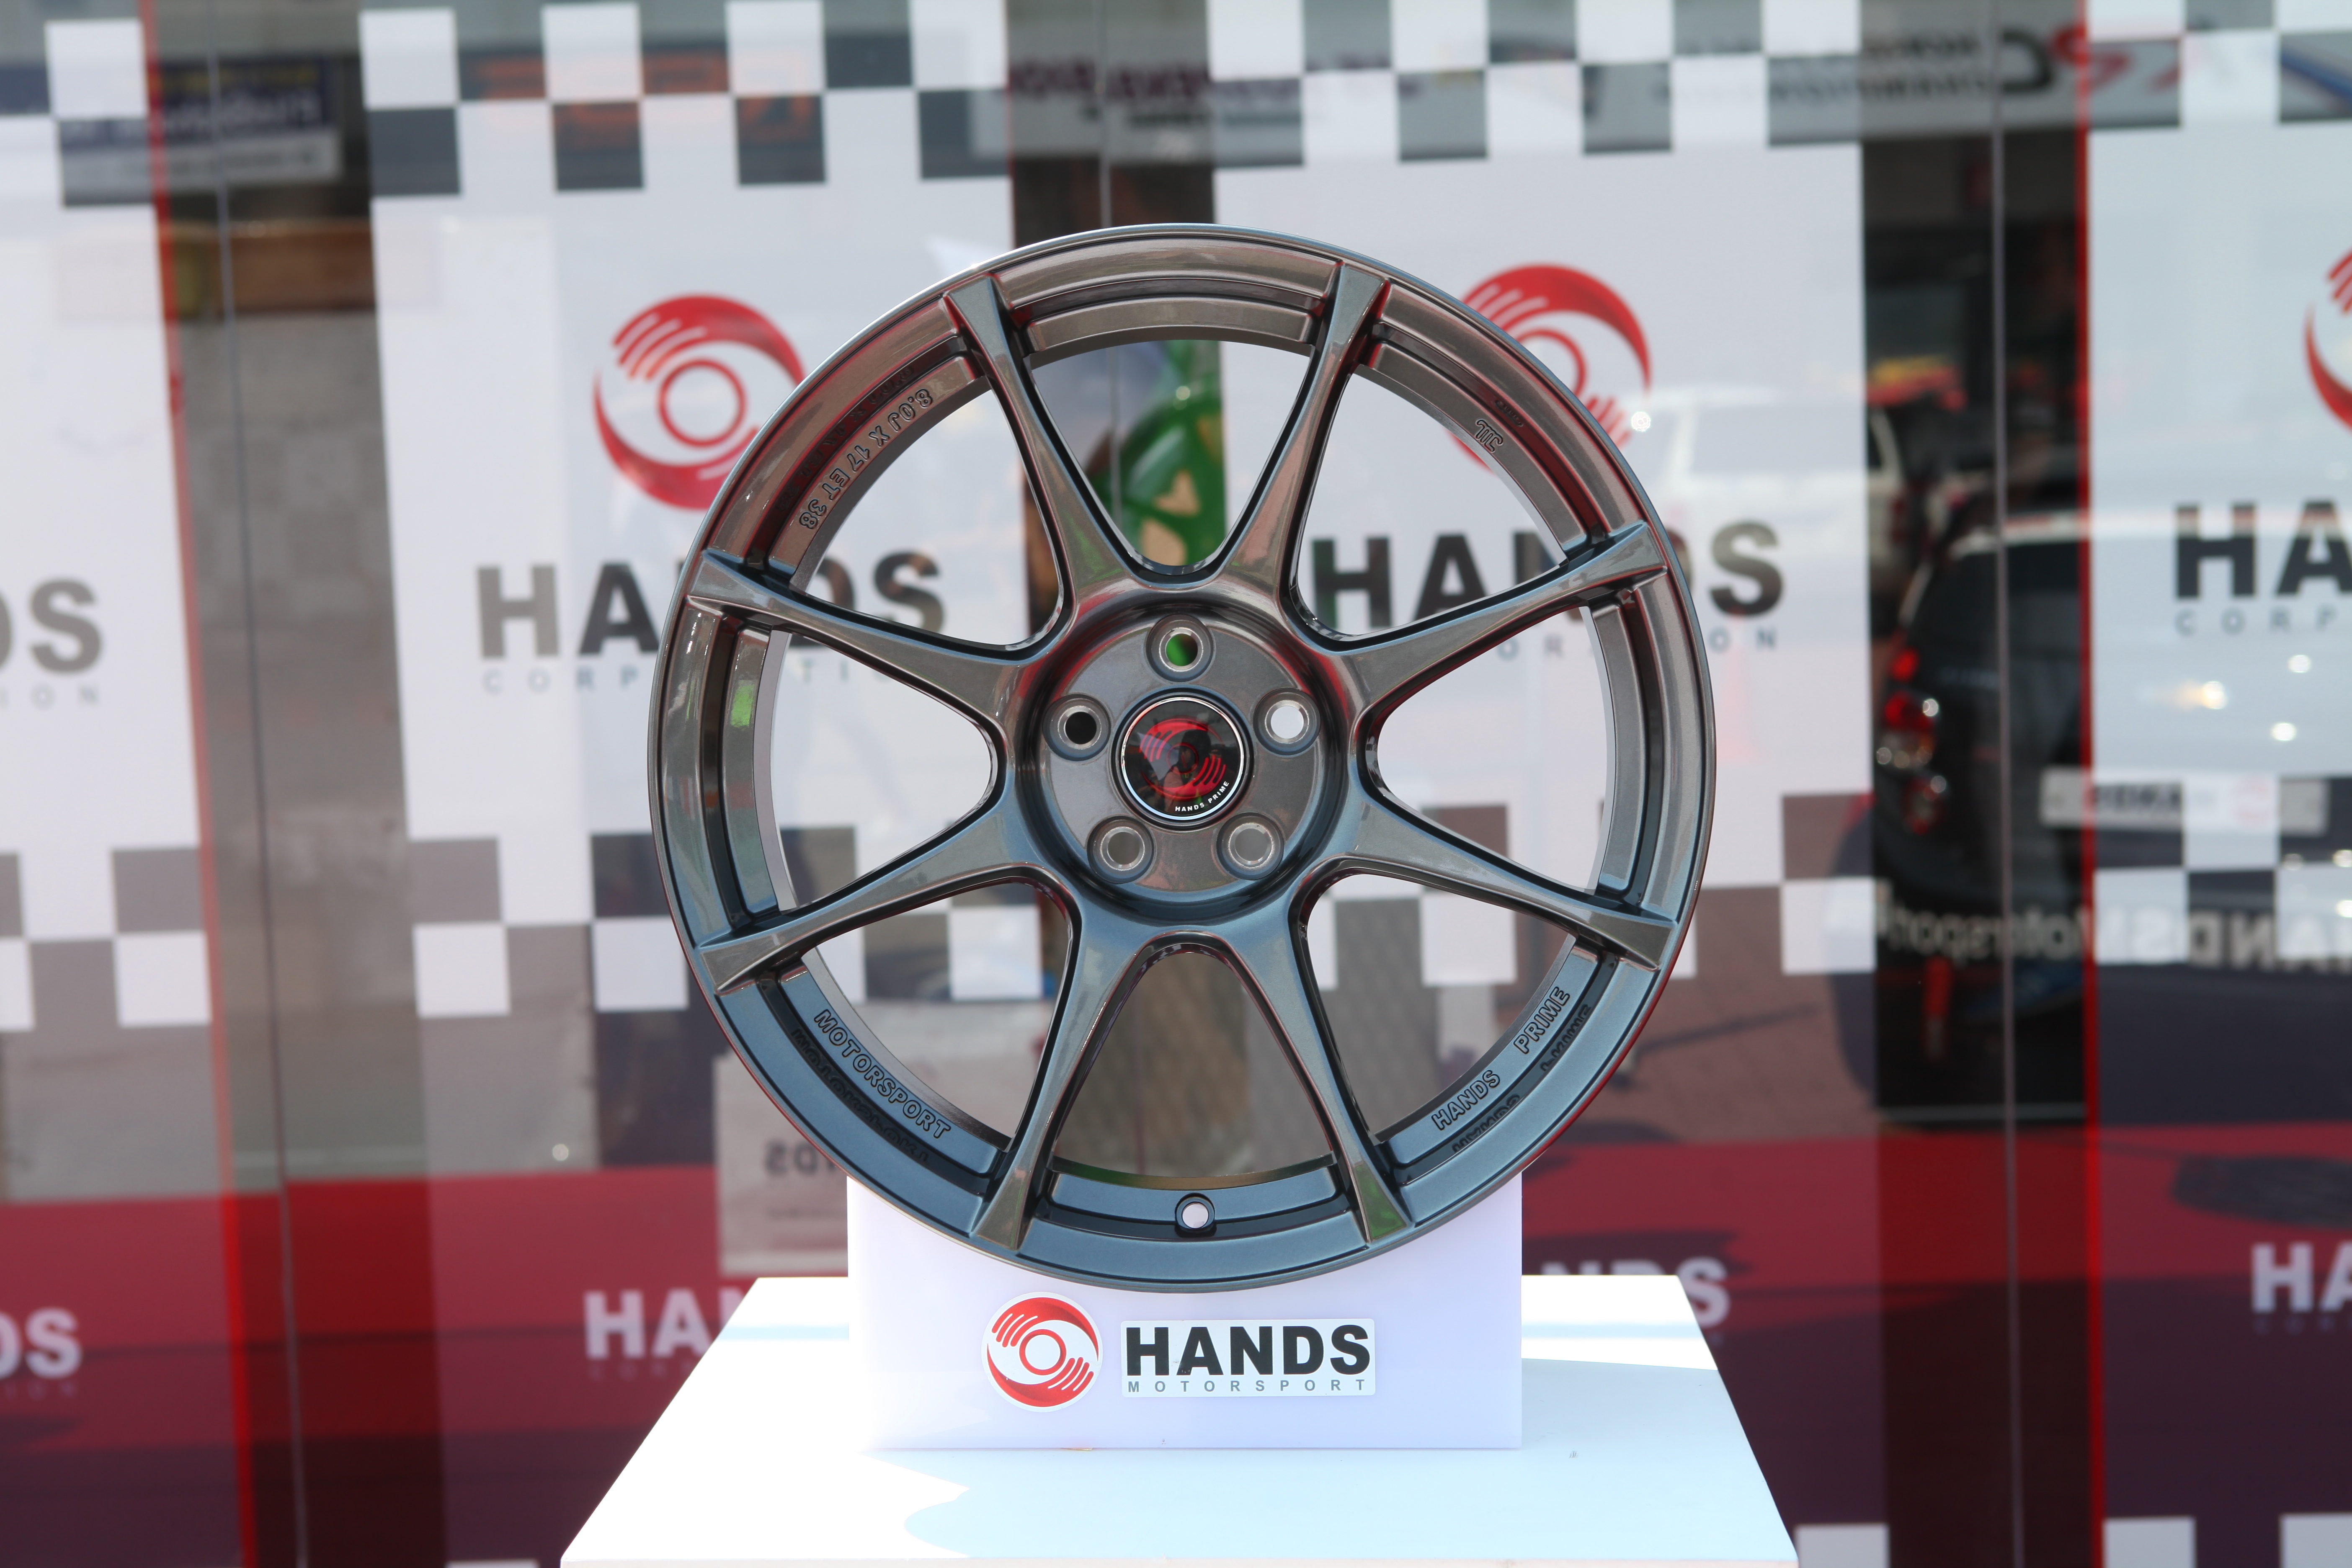
car, wheel, vehicle, spoke, tire, hands, wheels, rim, alloy wheel, alloy wheels, lightweight wheel, druid wheel